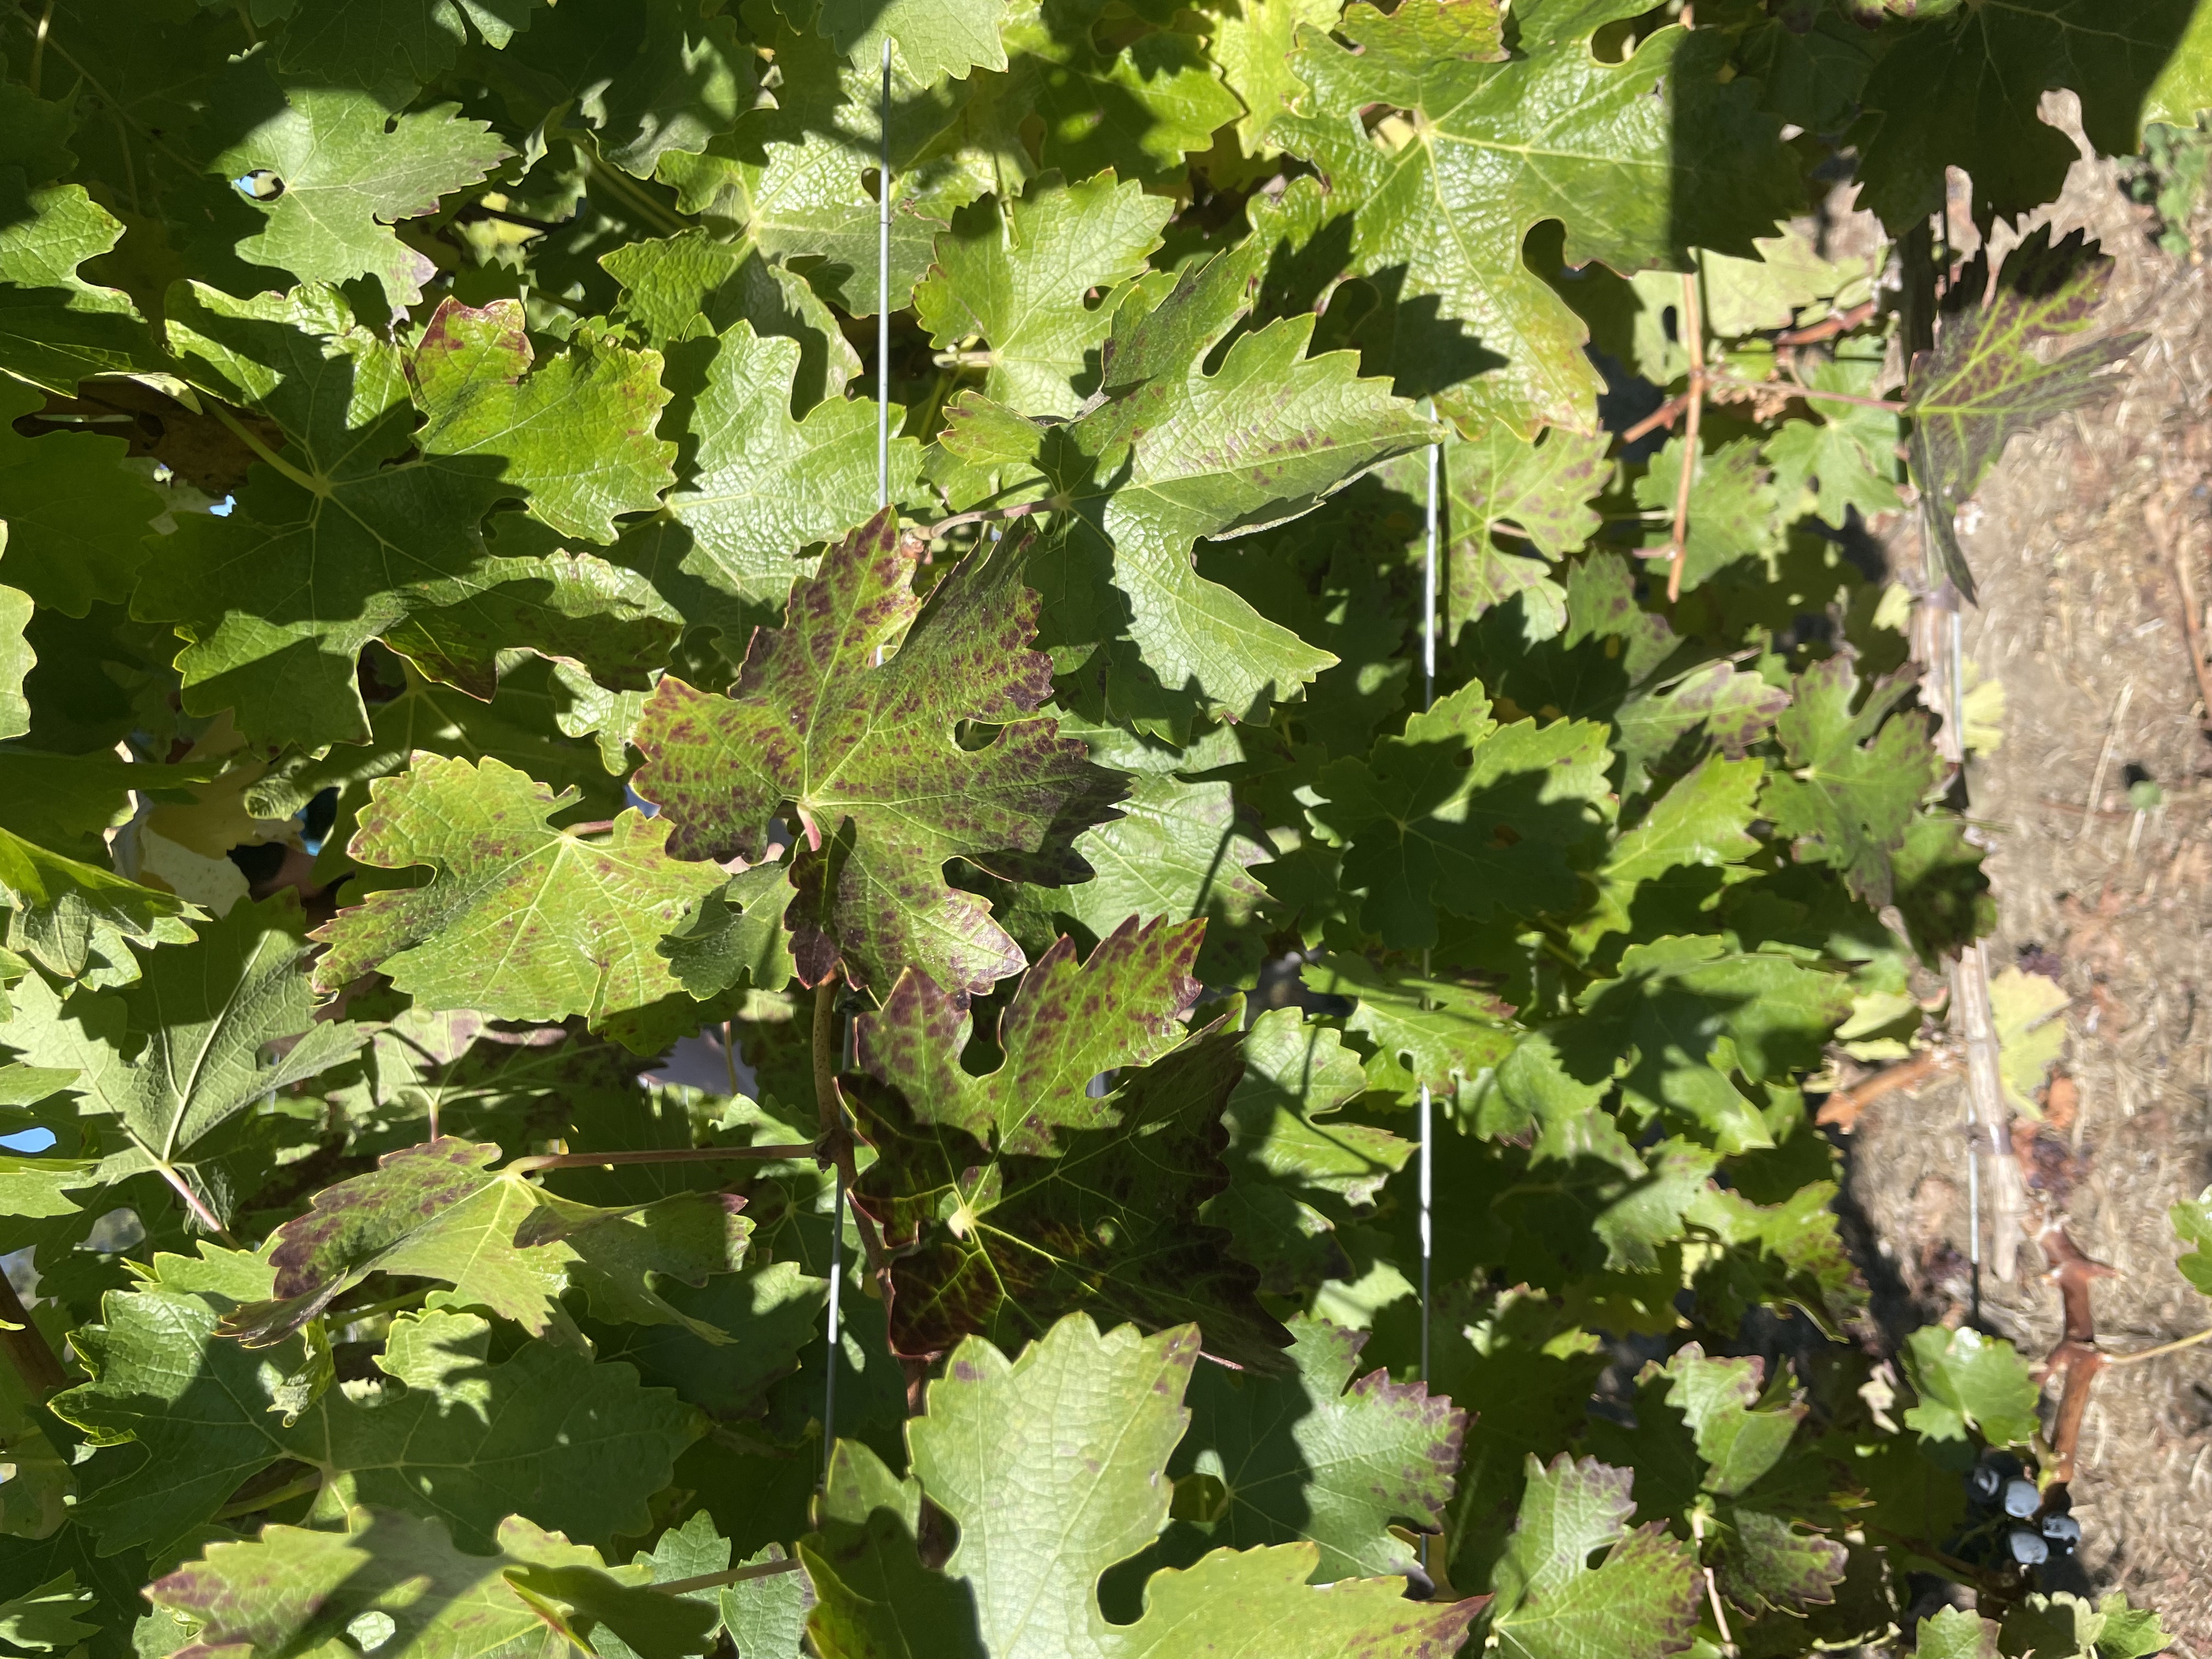
Label: Leafroll 3